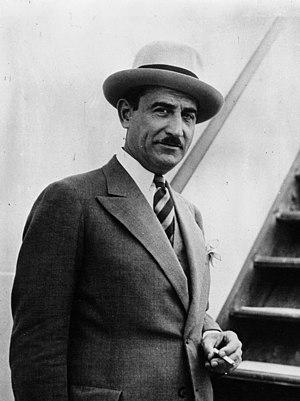
Adrien Marquet, né le 6 octobre 1884 à Bordeaux et mort le 3 février 1955 dans sa ville natale, est un homme politique français. Longtemps député et maire socialiste de Bordeaux, ministre du Travail du gouvernement Gaston Doumergue II, il est ministre d'État, puis ministre de l'Intérieur dans les gouvernements Pétain et Laval V.
La Légation géorgienne en France, ouverte le 27 janvier 1921 et fermée le 16 mai 1933, avait une double mission de représentation diplomatique et consulaire pour le compte de la République démocratique de Géorgie.